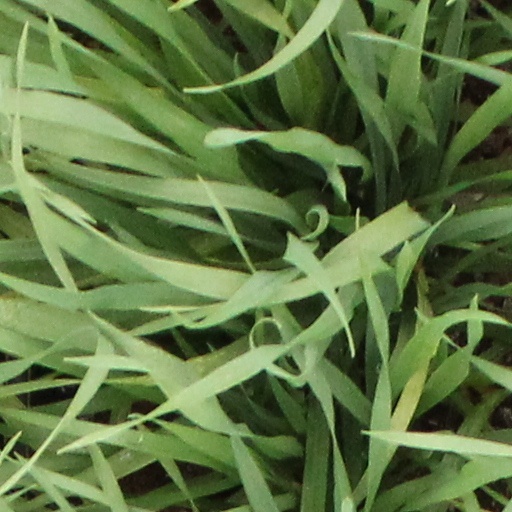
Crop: wheat